Sunlight Air

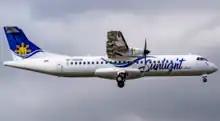
Sunlight Air's ATR in current livery.

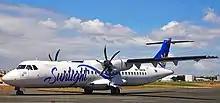
Sunlight Air's ATR at Ninoy Aquino International Airport.

The airline currently operates a fleet of three ATR 72-500s and provides domestic non-scheduled airline services from its hub in Clark, Pampanga to Busuanga and Puerto Princesa in Palawan, Boracay in Caticlan, Siargao in Surigao del Norte, and Cebu City. The airline is linked to Sunlight Hotels and Resorts group, which owns upper and mid-range hotels on Palawan and Busuanga Island in the western Philippines and offers travel packages inclusive of flights and accommodations to and from Sunlight Ecotourism Island Resort in Culion, Palawan.